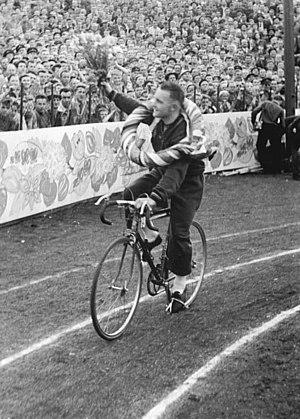
La Course de la Paix est une épreuve cycliste à étapes, créée en 1948. Organisée par les quotidiens des partis communistes polonais Trybuna Ludu et tchécoslovaque Rudé Právo, la course se dispute jusqu'en 1951 entre Varsovie et Prague. En 1952, le journal Neues Deutschland, organe du Parti socialiste unifié d'Allemagne se joint à l'organisation. Désormais, la Course de la Paix alterne ses départs et ses arrivées entre les trois capitales, Berlin, Prague et Varsovie. Cette organisation dure jusqu'en 1984. En 1985 et 1986, les soviétiques sont associés à l'organisation de la course : le quotidien la Pravda devient coorganisateur et les départs sont donnés de Moscou puis de Kiev. Elle reprend en 1987 son parcours traditionnel, entre Berlin, Prague et Varsovie, et célèbre son 40ᵉ anniversaire en réunissant au départ de Berlin 156 coureurs répartis en 26 équipes venues de 3 continents. C'est son apogée. La première page du règlement de la Course de la Paix définit l'objectif de l'épreuve :